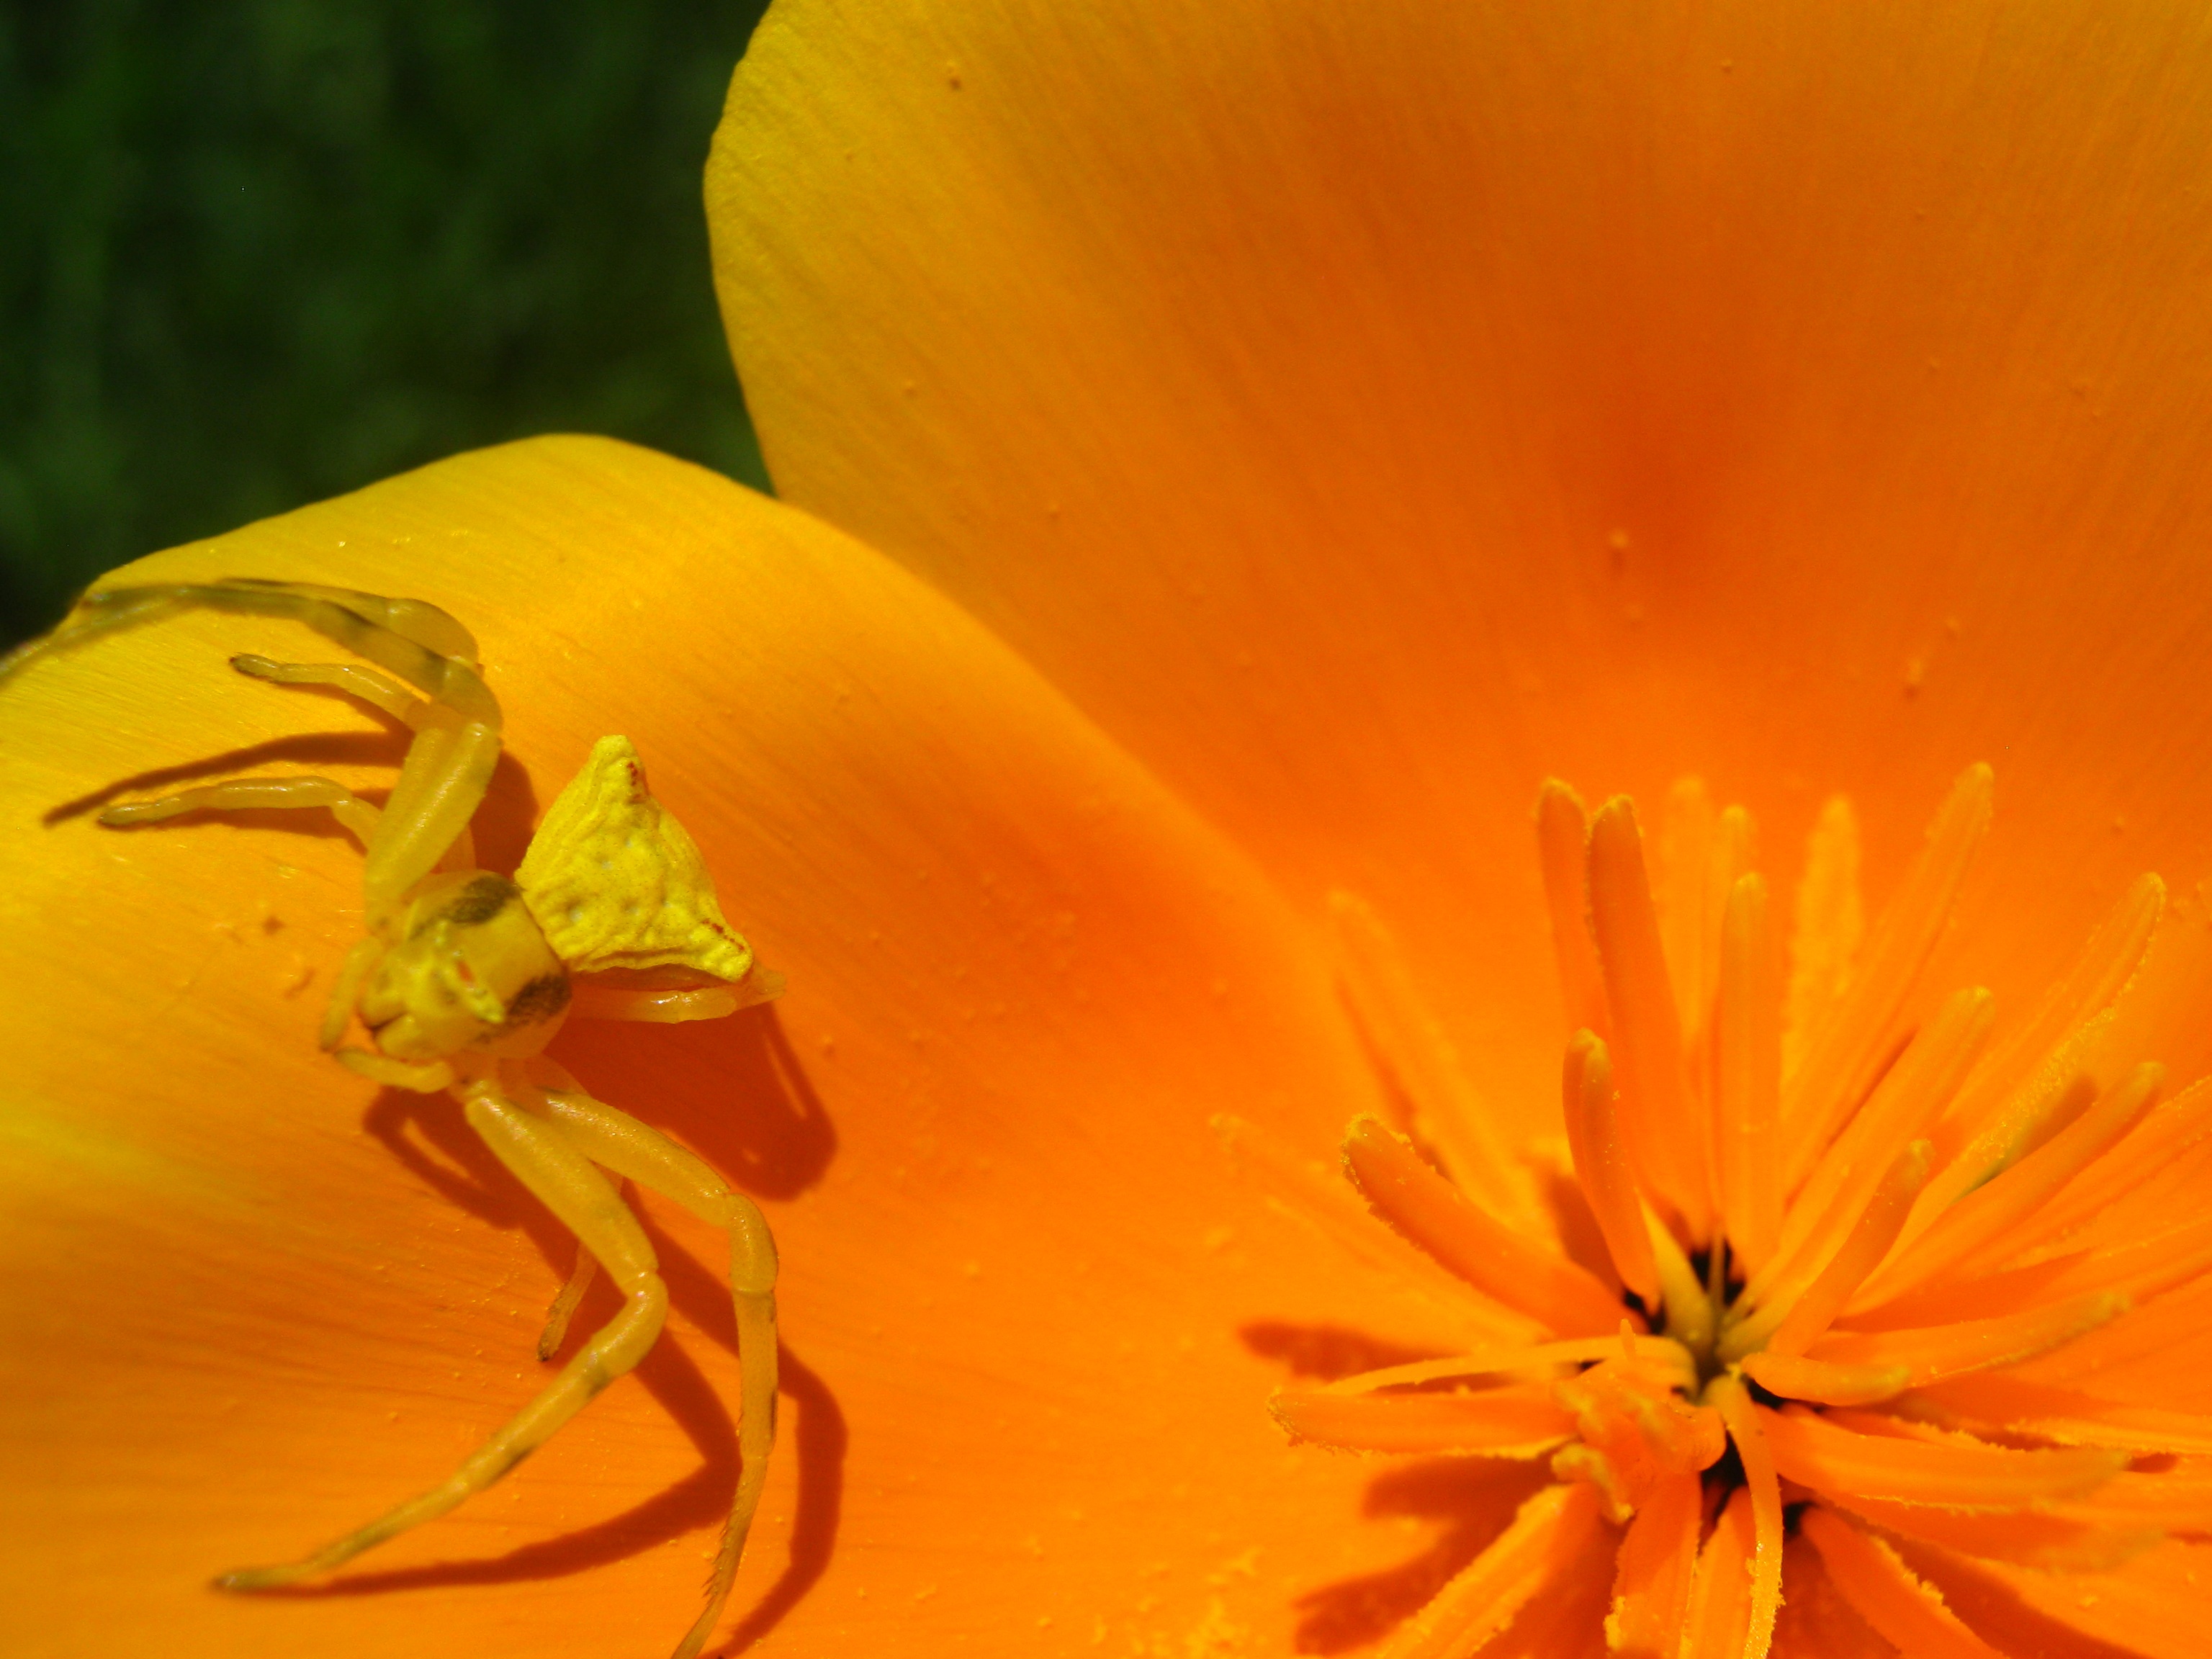
nature, plant, photography, leaf, flower, petal, orange, pollen, produce, macro, yellow, flora, wildflower, close up, spider, macro photography, flowering plant, plant stem, land plant